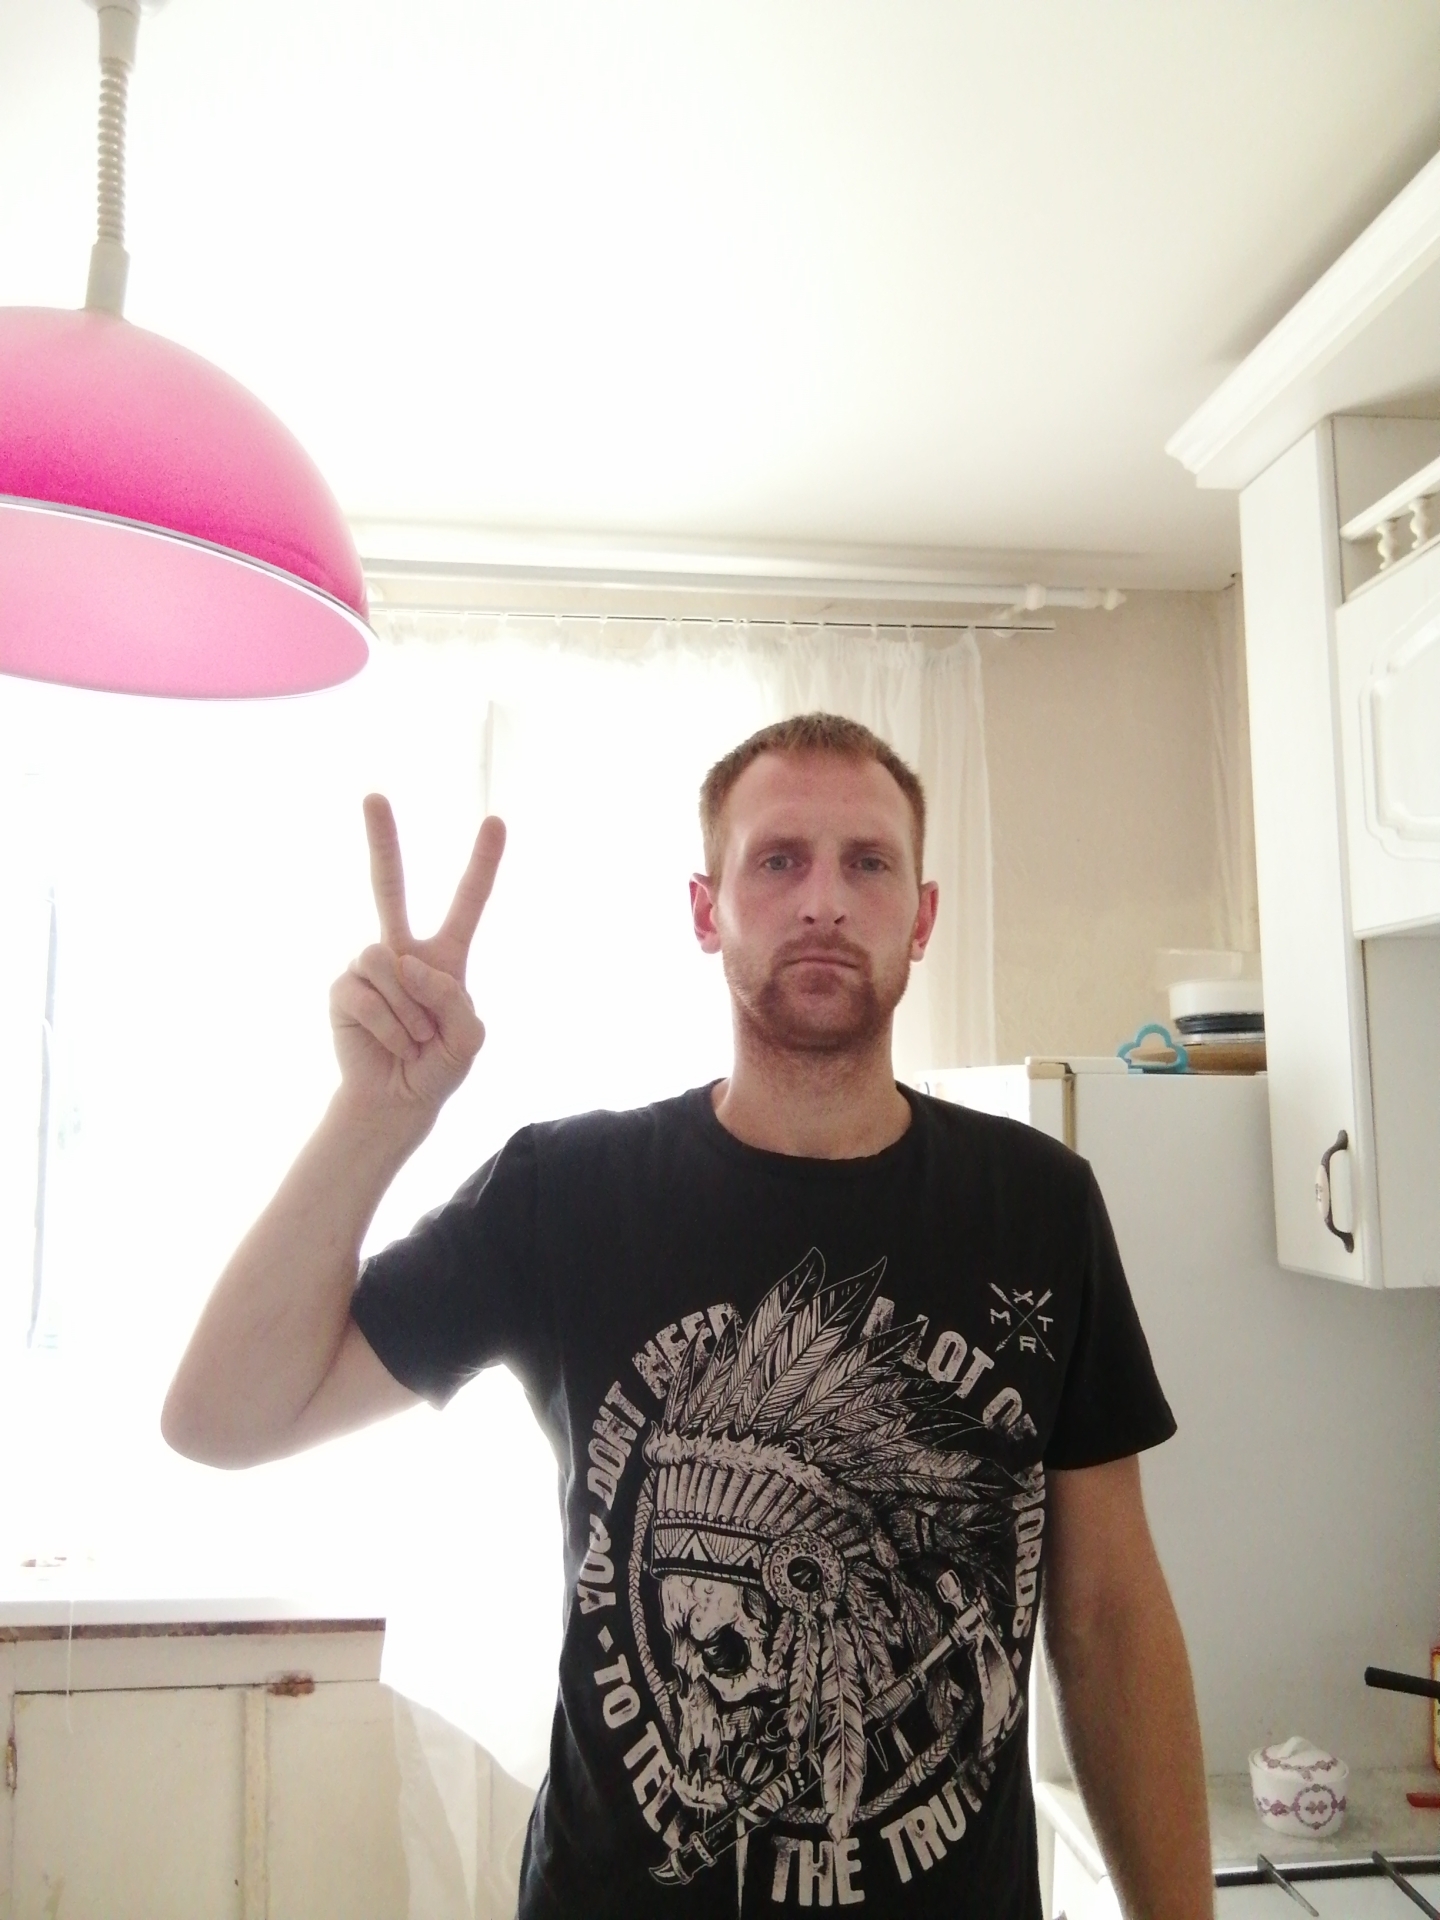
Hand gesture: peace